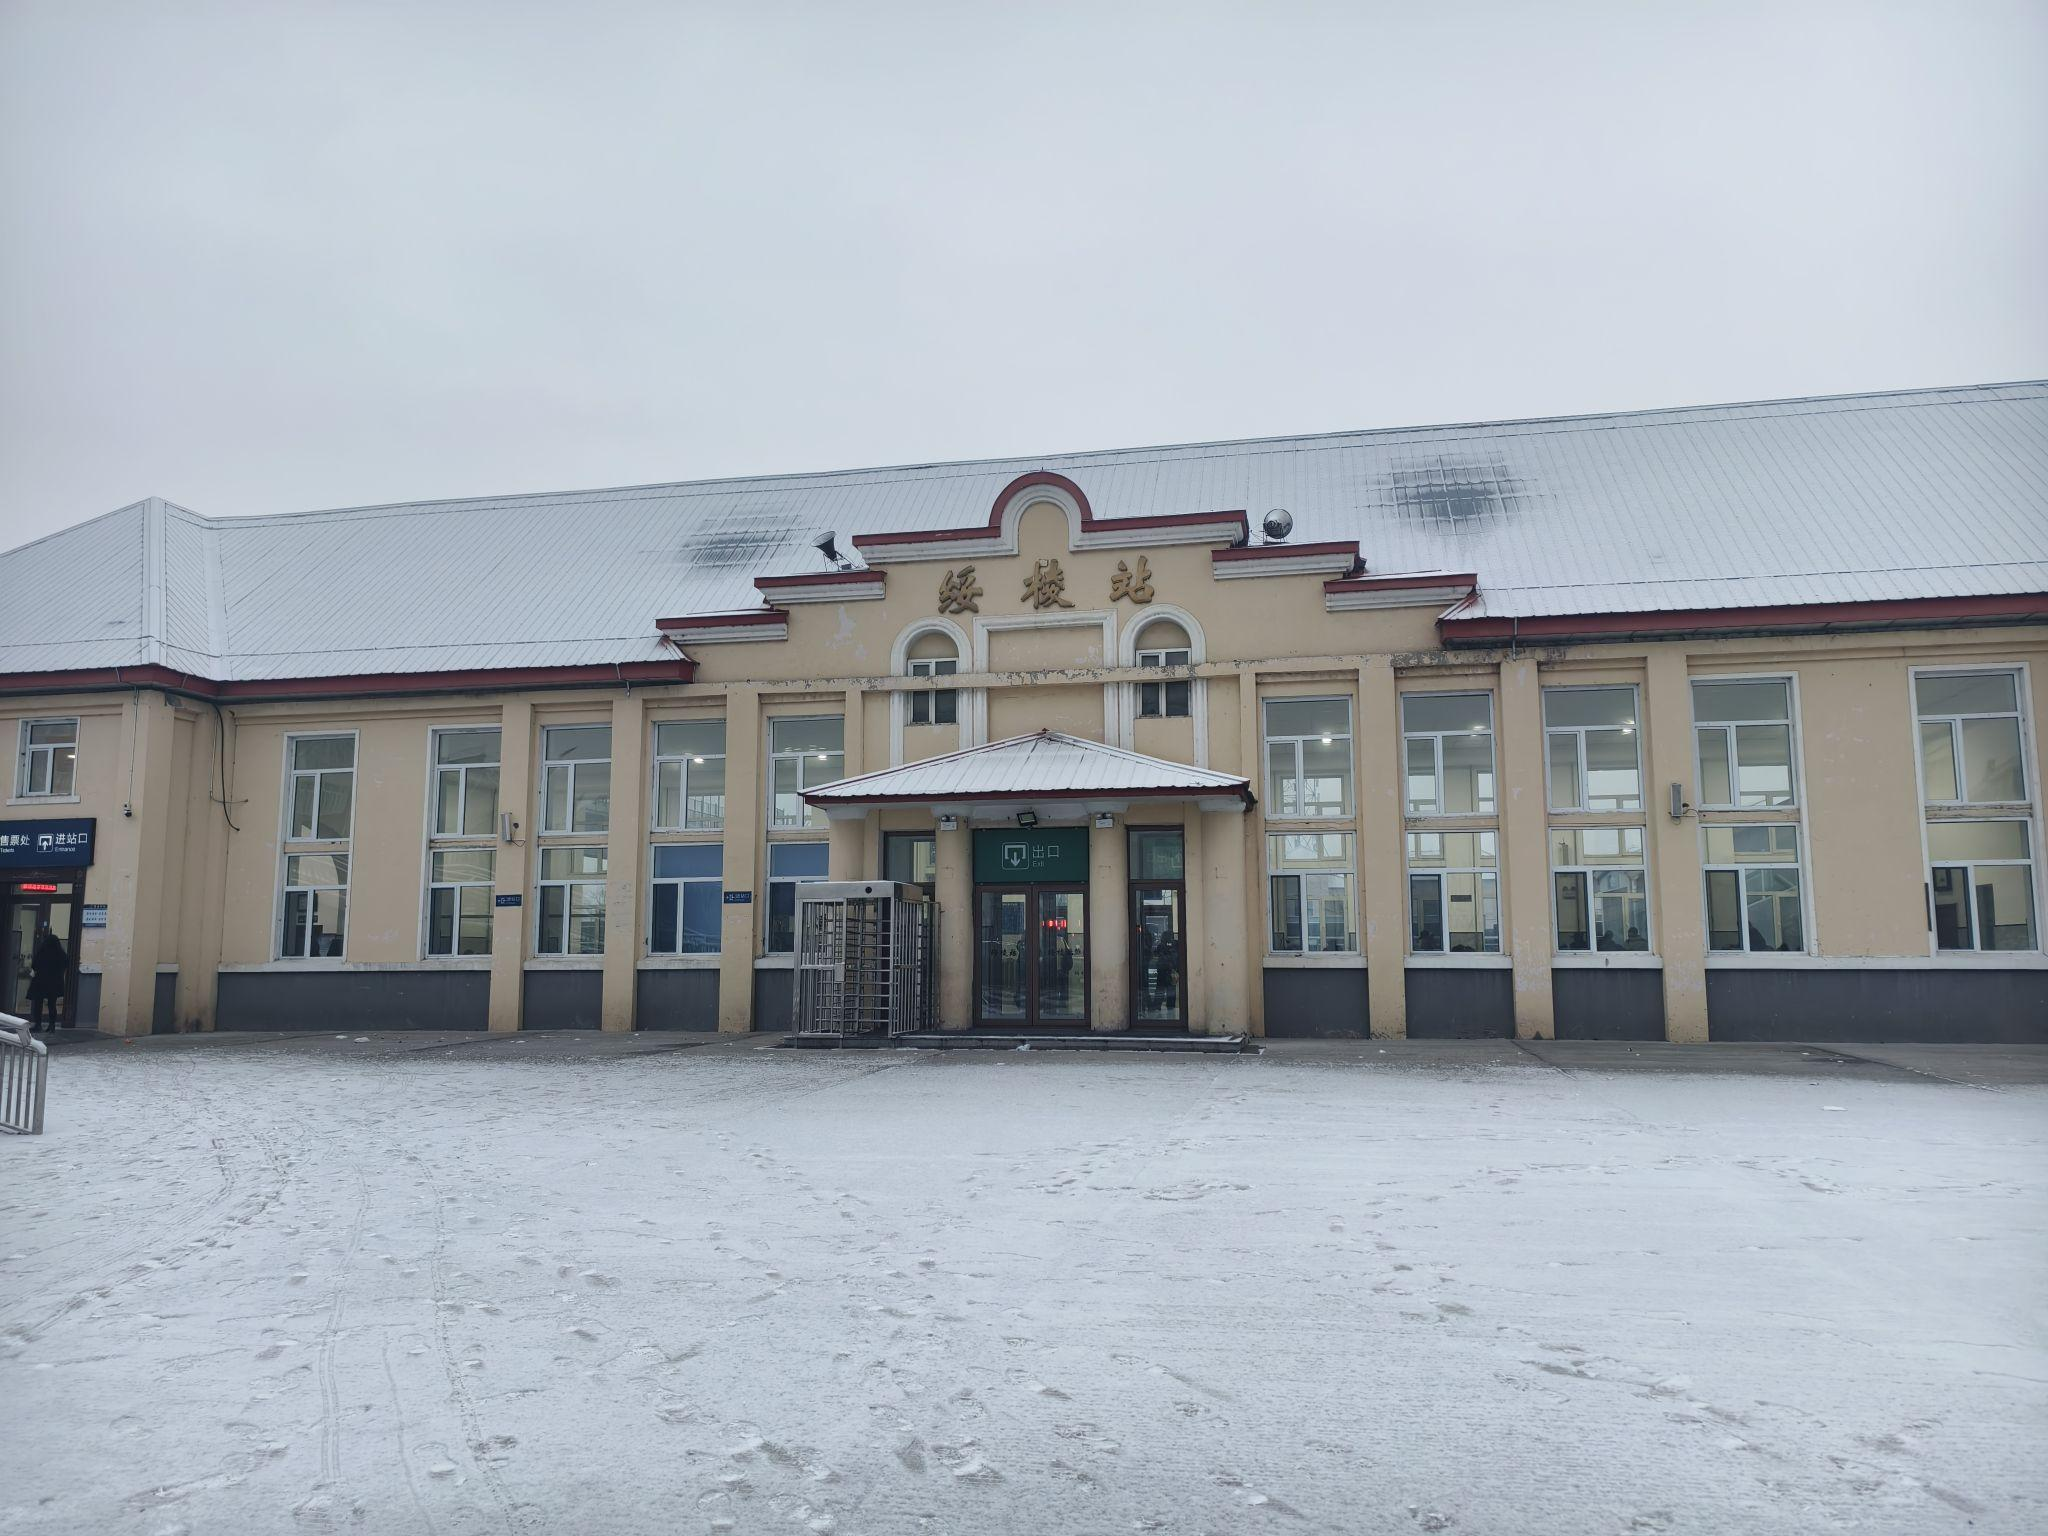
地标名称：绥棱站
所在城市：绥化市·绥棱县